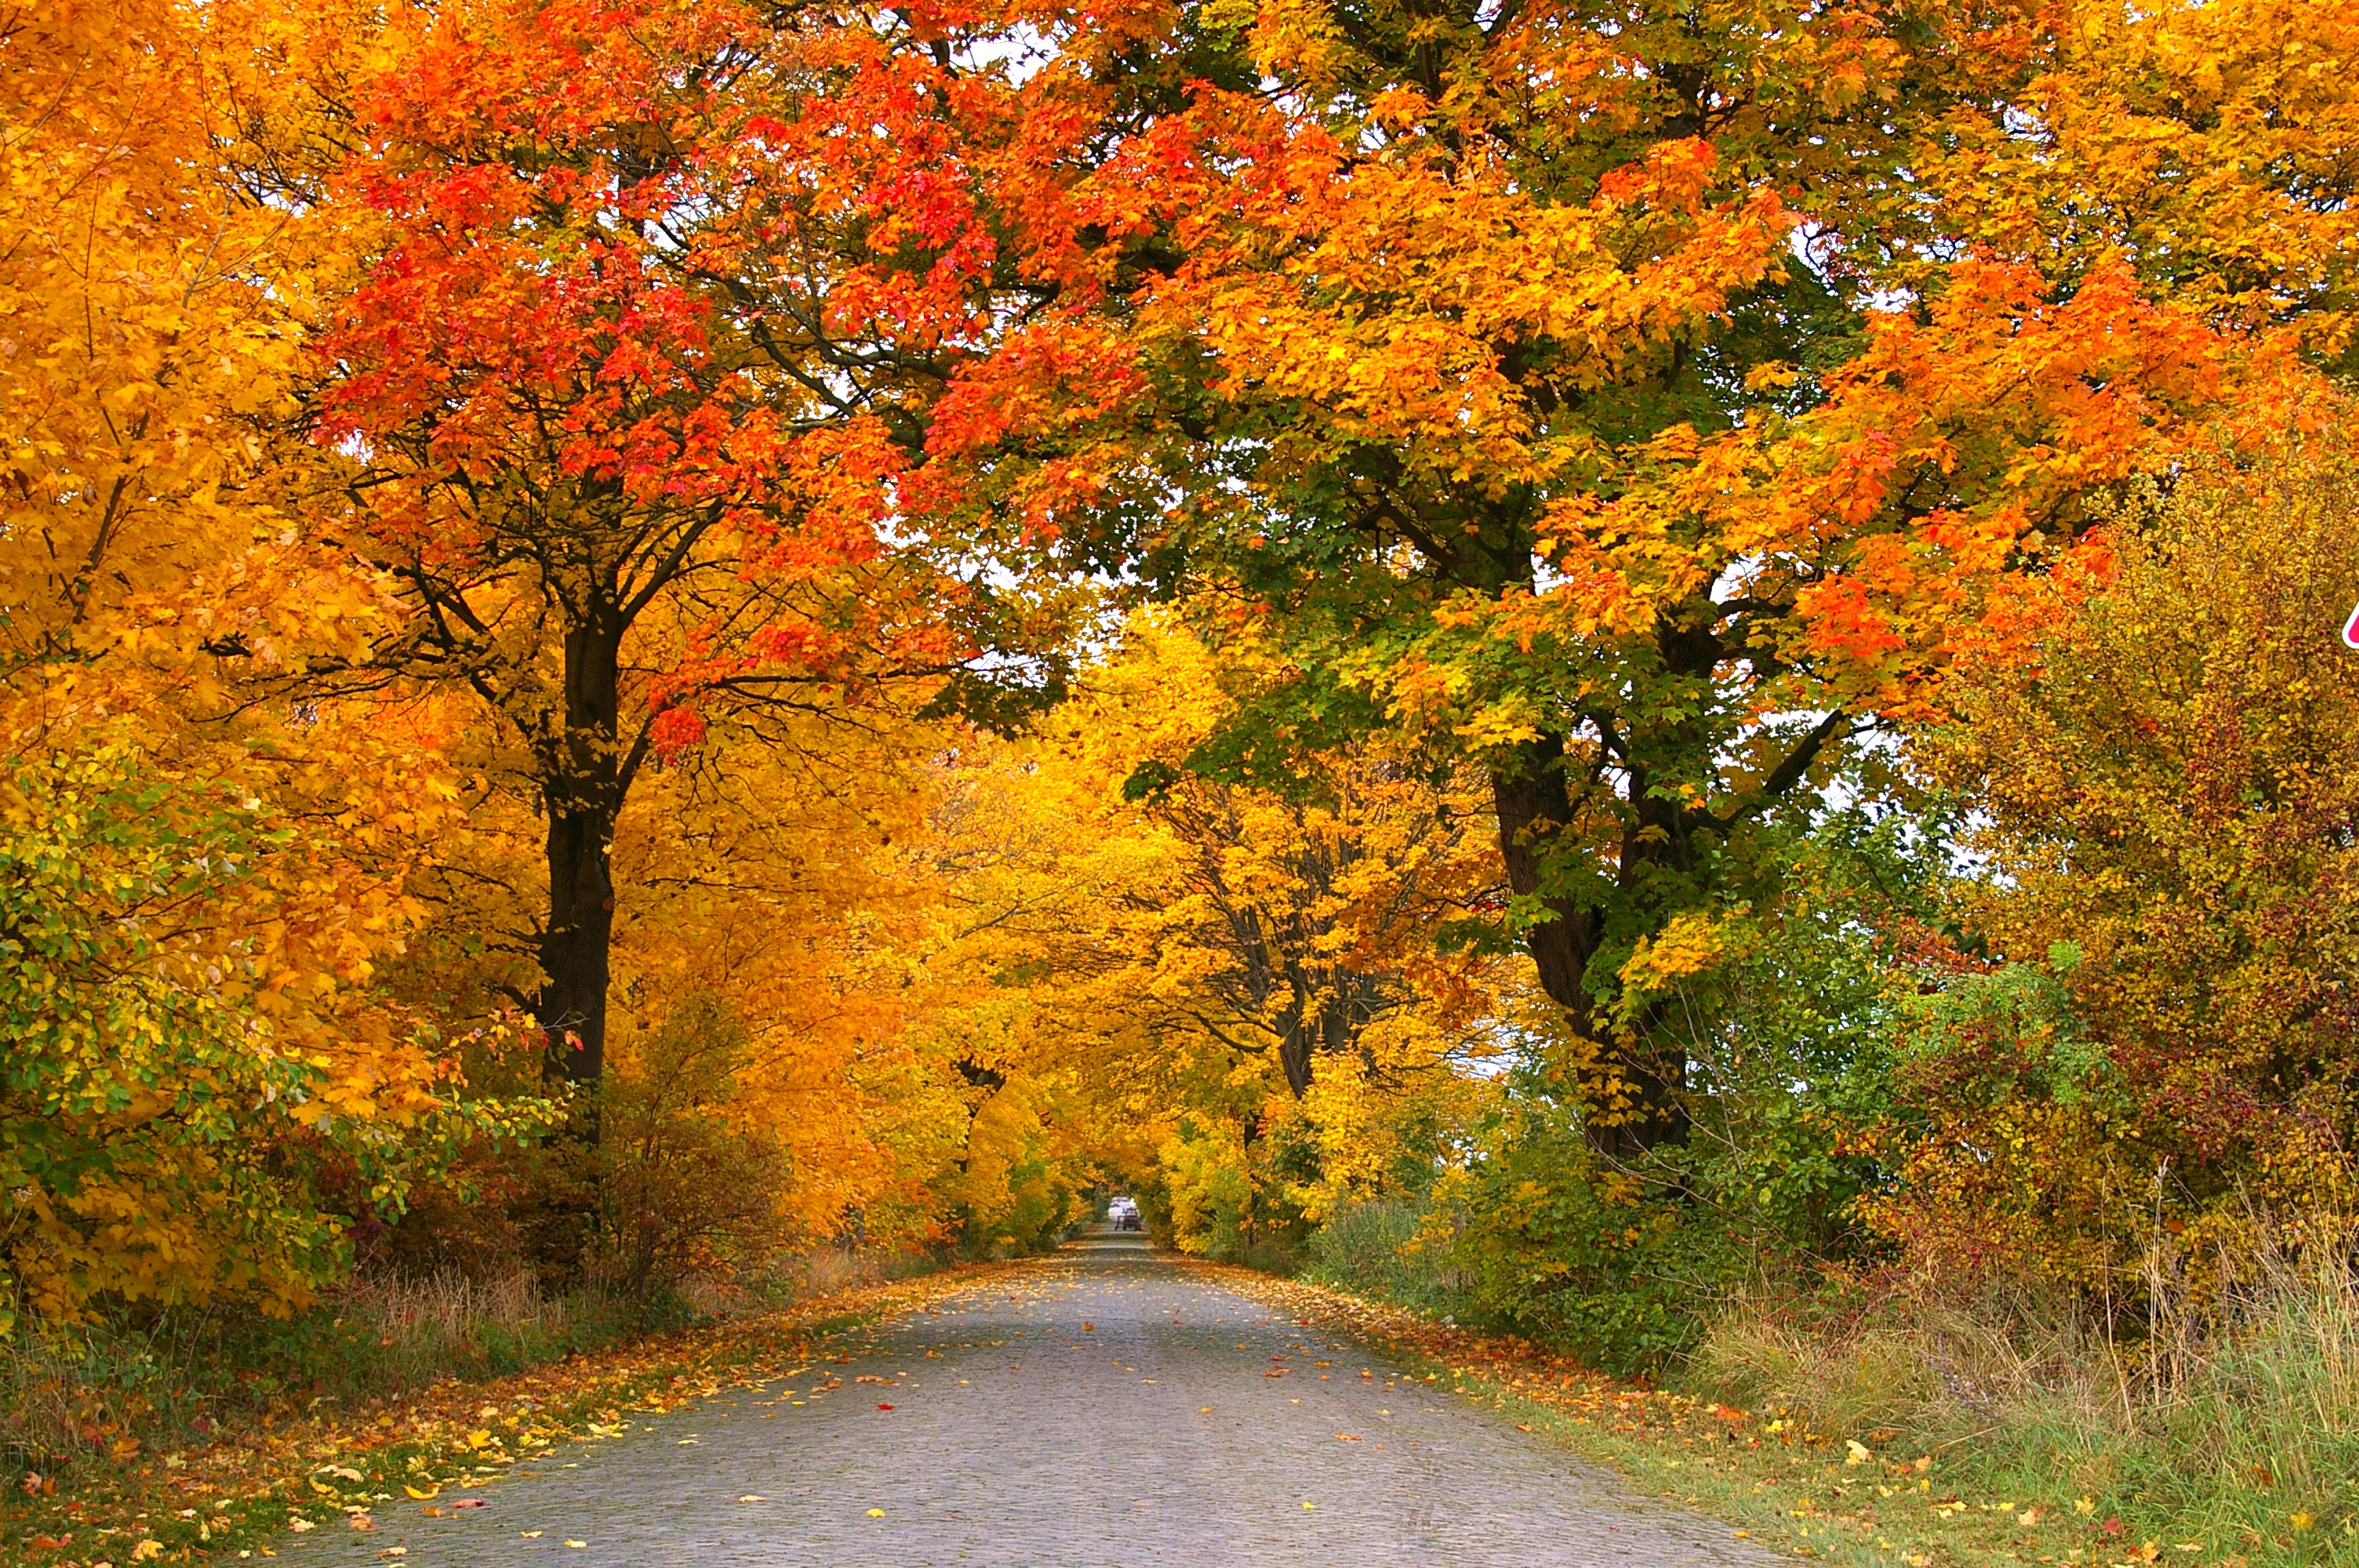
landscape, tree, nature, plant, road, leaf, tunnel, asphalt, dry, foliage, golden, autumn, rest, colorful, yellow, season, maple, trees, deciduous tree, coloring, leaves, avenue, background, gold, branches, bright, deciduous, woodland, october, colored, mood, away, time of year, fall color, fall foliage, leaves in the autumn, fall leaves, golden autumn, autumn colours, yellow sheet, golden yellow, gelbrot, yellow orange, tree lined avenue, orange red, orange leaves, woody plant, temperate broadleaf and mixed forest